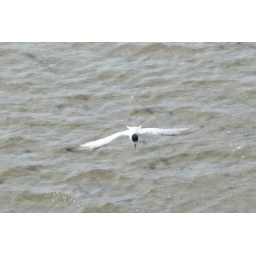
These birds were diving for fish beside Southend Pier